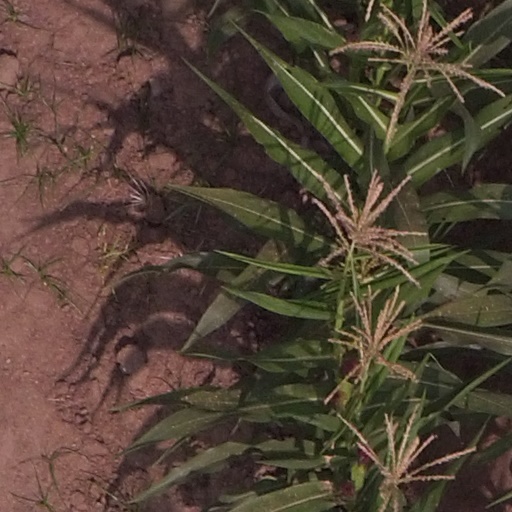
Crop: maize; corn